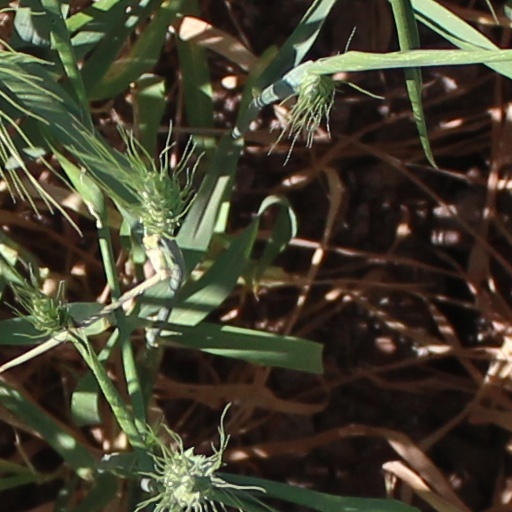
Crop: wheat